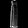
Label: Dress